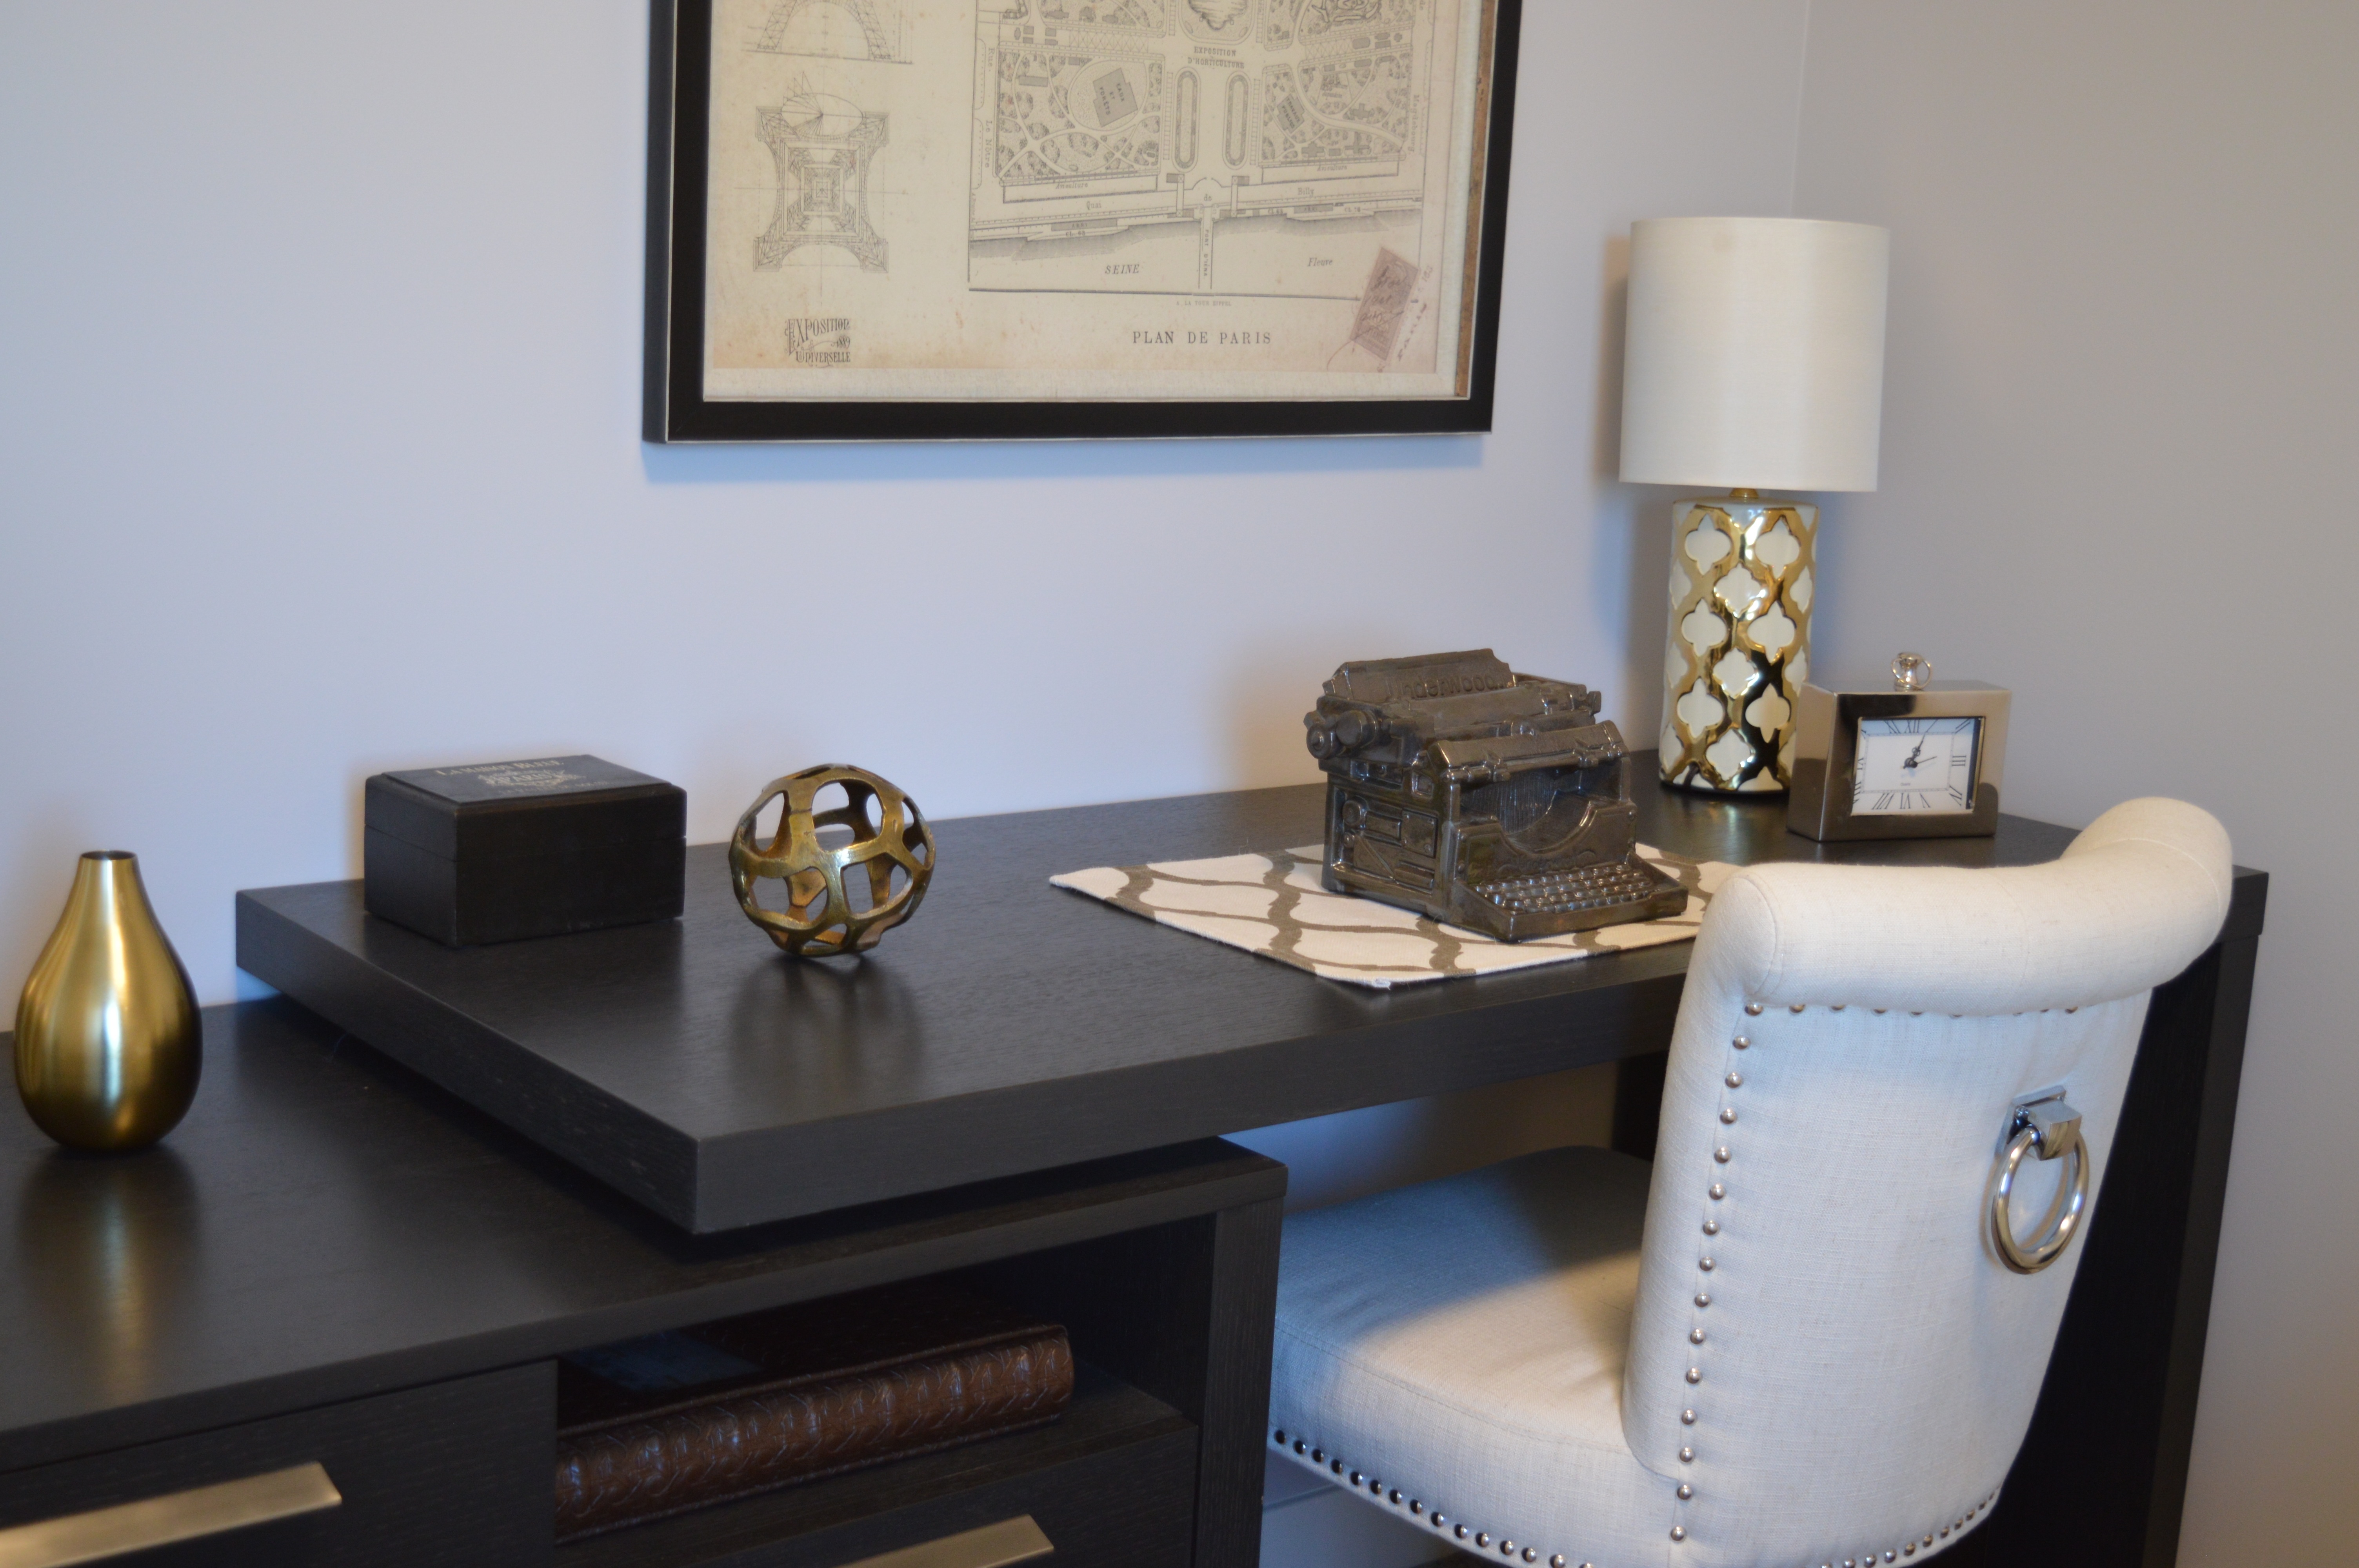
desk, table, house, chair, interior, home, residence, shelf, living room, residential, furniture, room, lighting, decor, apartment, modern, home office, interior design, design